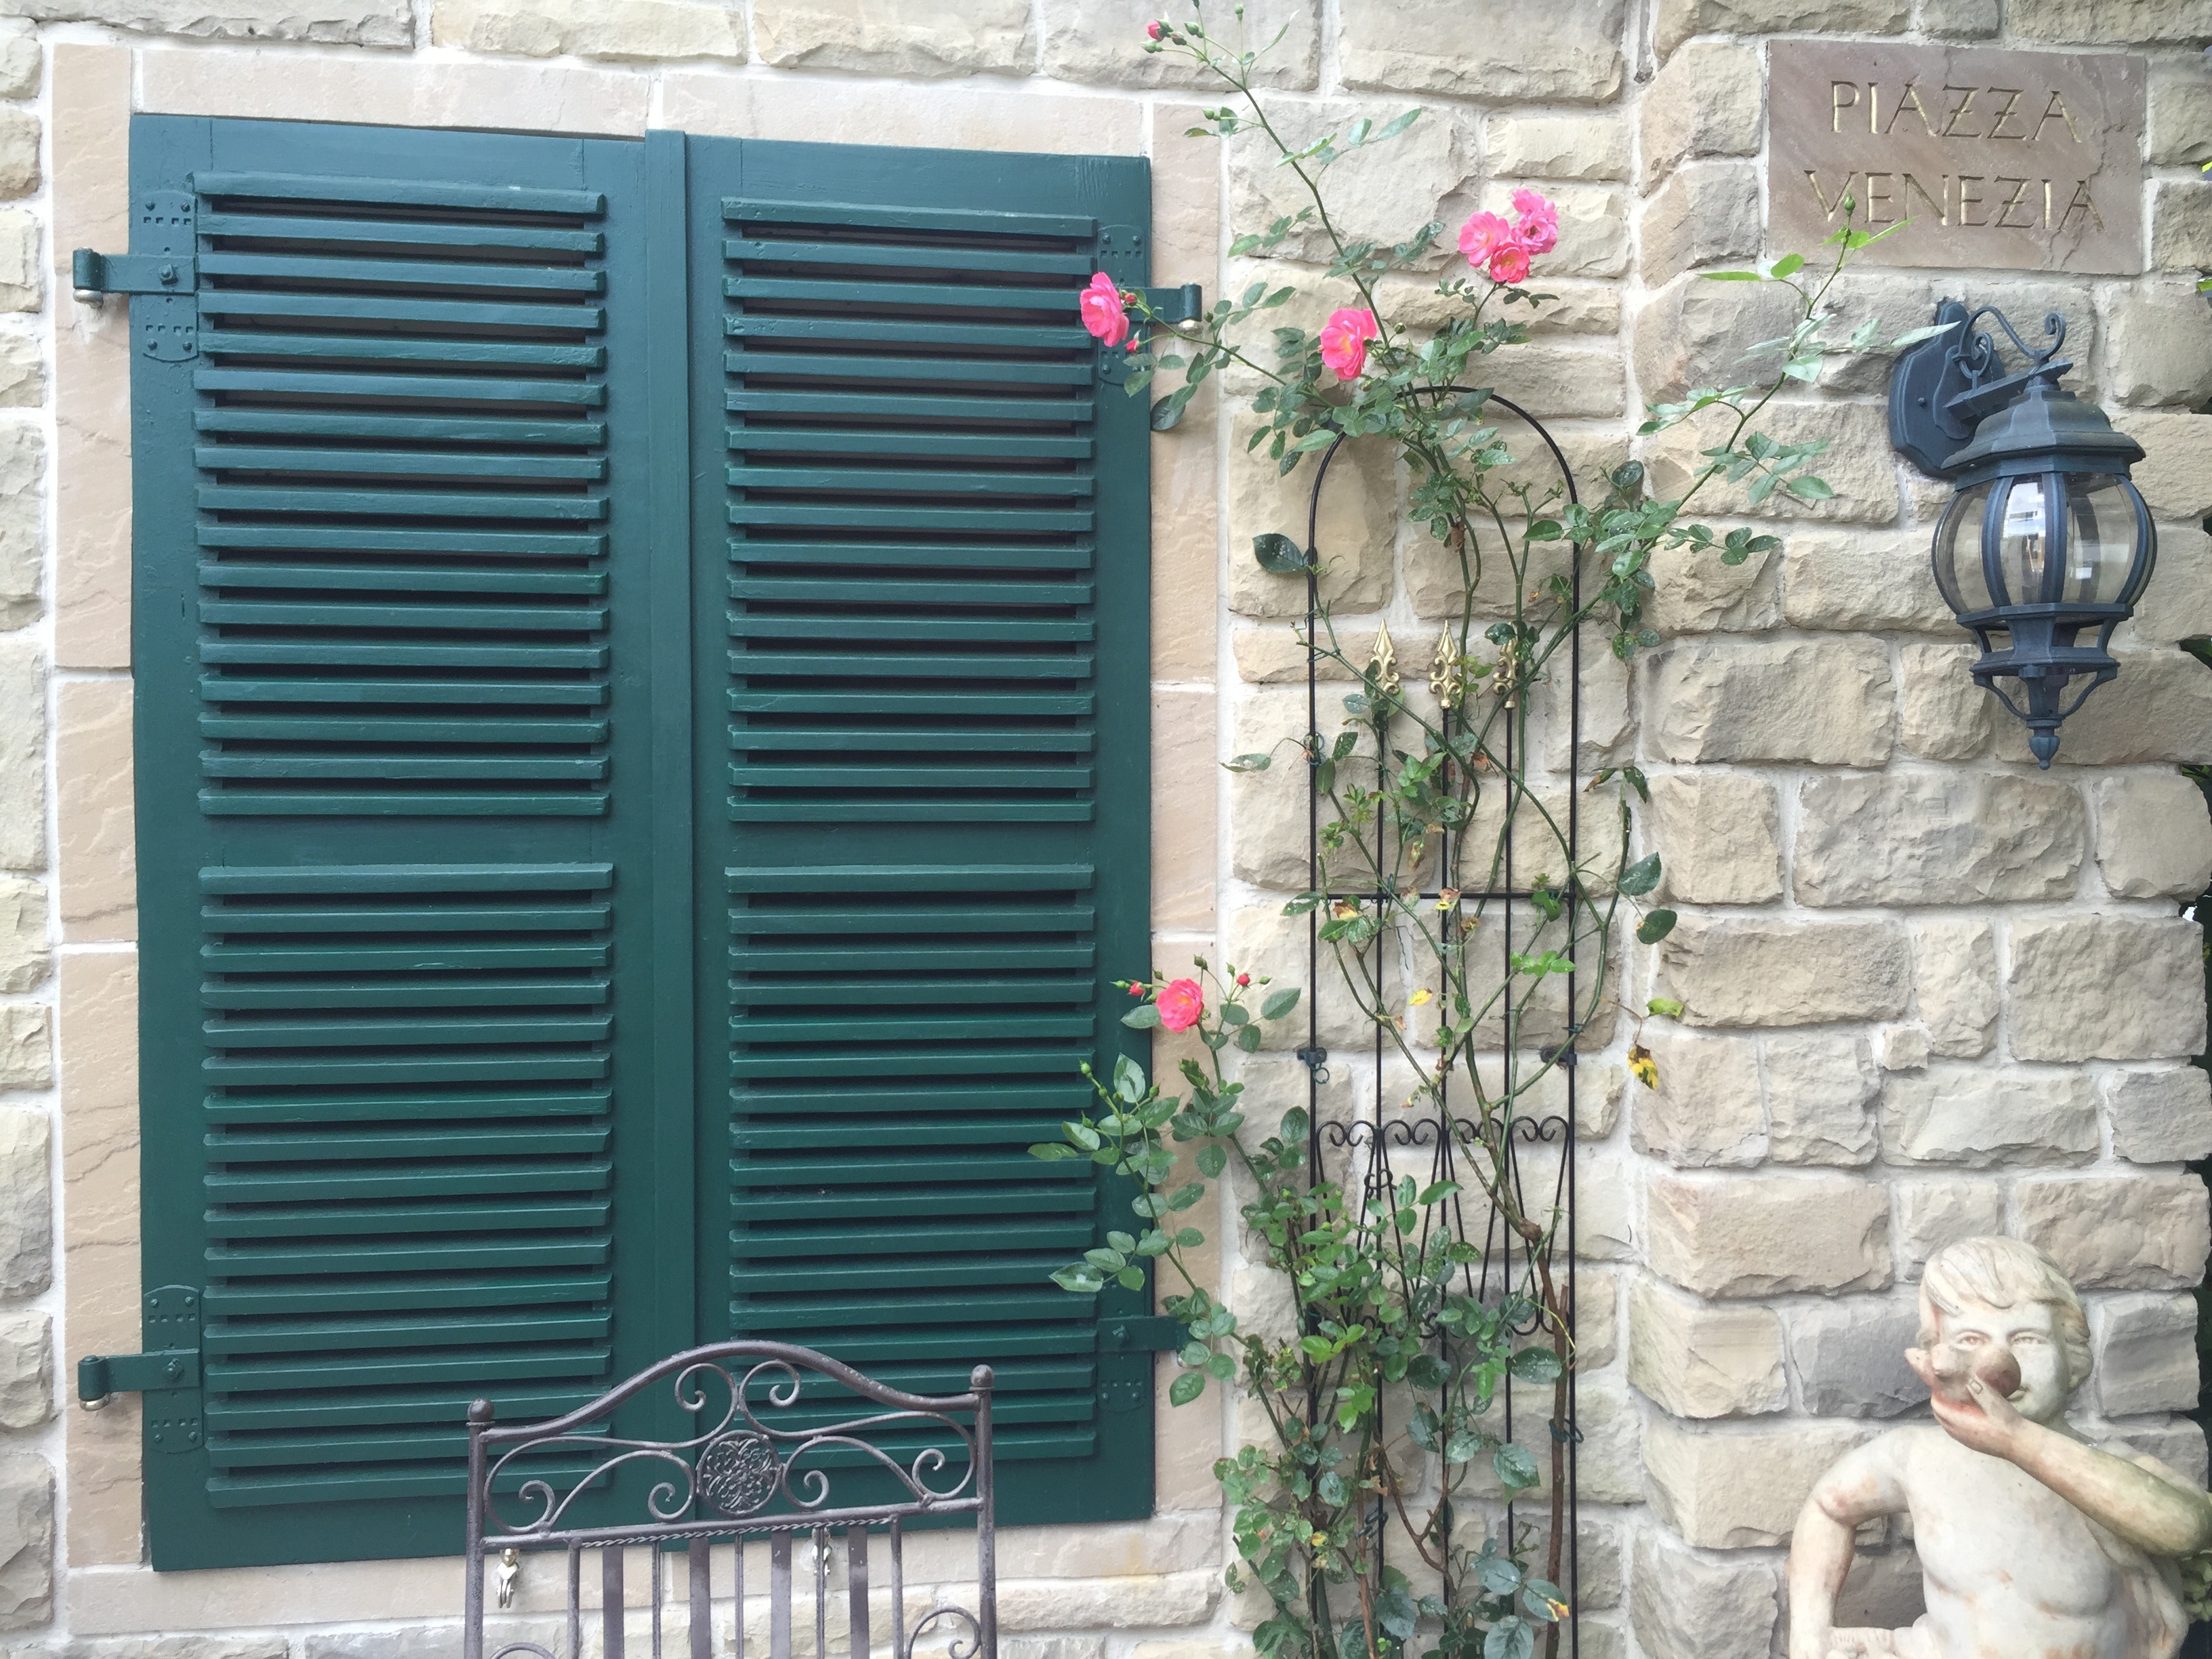
window, wall, romantic, facade, gate, door, interior design, window covering